Andrew Johnson and slavery

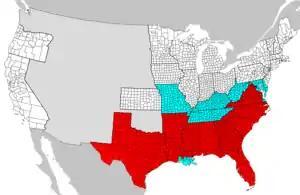
Areas colored in teal were exempted from the effect of Lincoln's Emancipation Proclamation, which only applied to areas considered to be in effective rebellion against the U.S. government

Andrew Johnson, who became the 17th U.S. president following the assassination of Abraham Lincoln, was one of the last U.S. Presidents to personally own slaves. Johnson also oversaw the first years of the Reconstruction era as the head of the executive branch of the U.S. government. This professional obligation clashed with Johnson's long-held personal resentments: "Johnson's attitudes showed much consistency. All of his life he held deep-seated Jacksonian convictions along with prejudices against blacks, sectionalists, and the wealthy." Johnson's engagement with Southern Unionism and Abraham Lincoln is summarized by his statement, "Damn the negroes; I am fighting these traitorous aristocrats, their masters!"